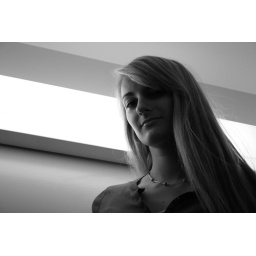
She stood on a sink in the school bathroom to get this picture.